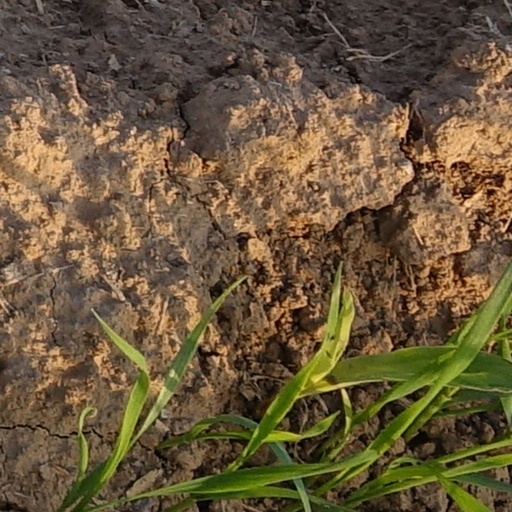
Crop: wheat